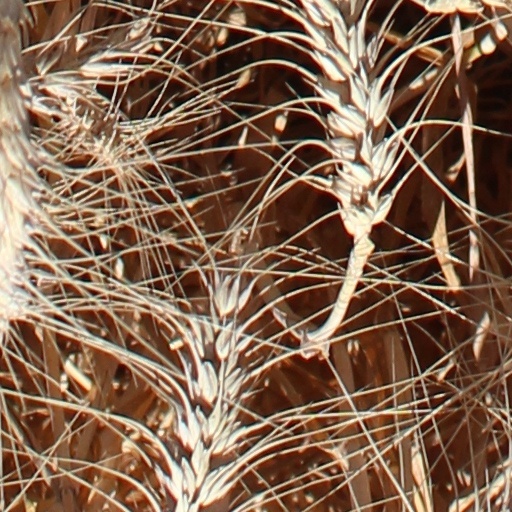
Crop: wheat